Iwellemmedan people

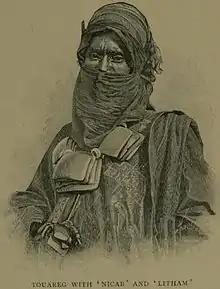
French view of a Tuareg man from Timbuktu, c.1890s.

The Iwellemmedan ("Iwəlləmədǎn"), also spelled Iullemmeden, Aulliminden, Ouilliminden, Lullemmeden, and Iwellemmeden, are one of the seven major Tuareg tribal or clan confederations (called ""Drum groups""). Their communities are historically nomadic and intermixed with other ethnic groups. The Iwellemmeden inhabit a wide area ranging from east and north central Mali, through the Azawagh valley, into northwestern Niger and south into northern Nigeria. While once a single confederation of dozens of Tuareg clans, subject peoples, and allied groups, since the 18th century they have been divided into Kel Ataram (west) and Kel Dinnik (east) confederations.